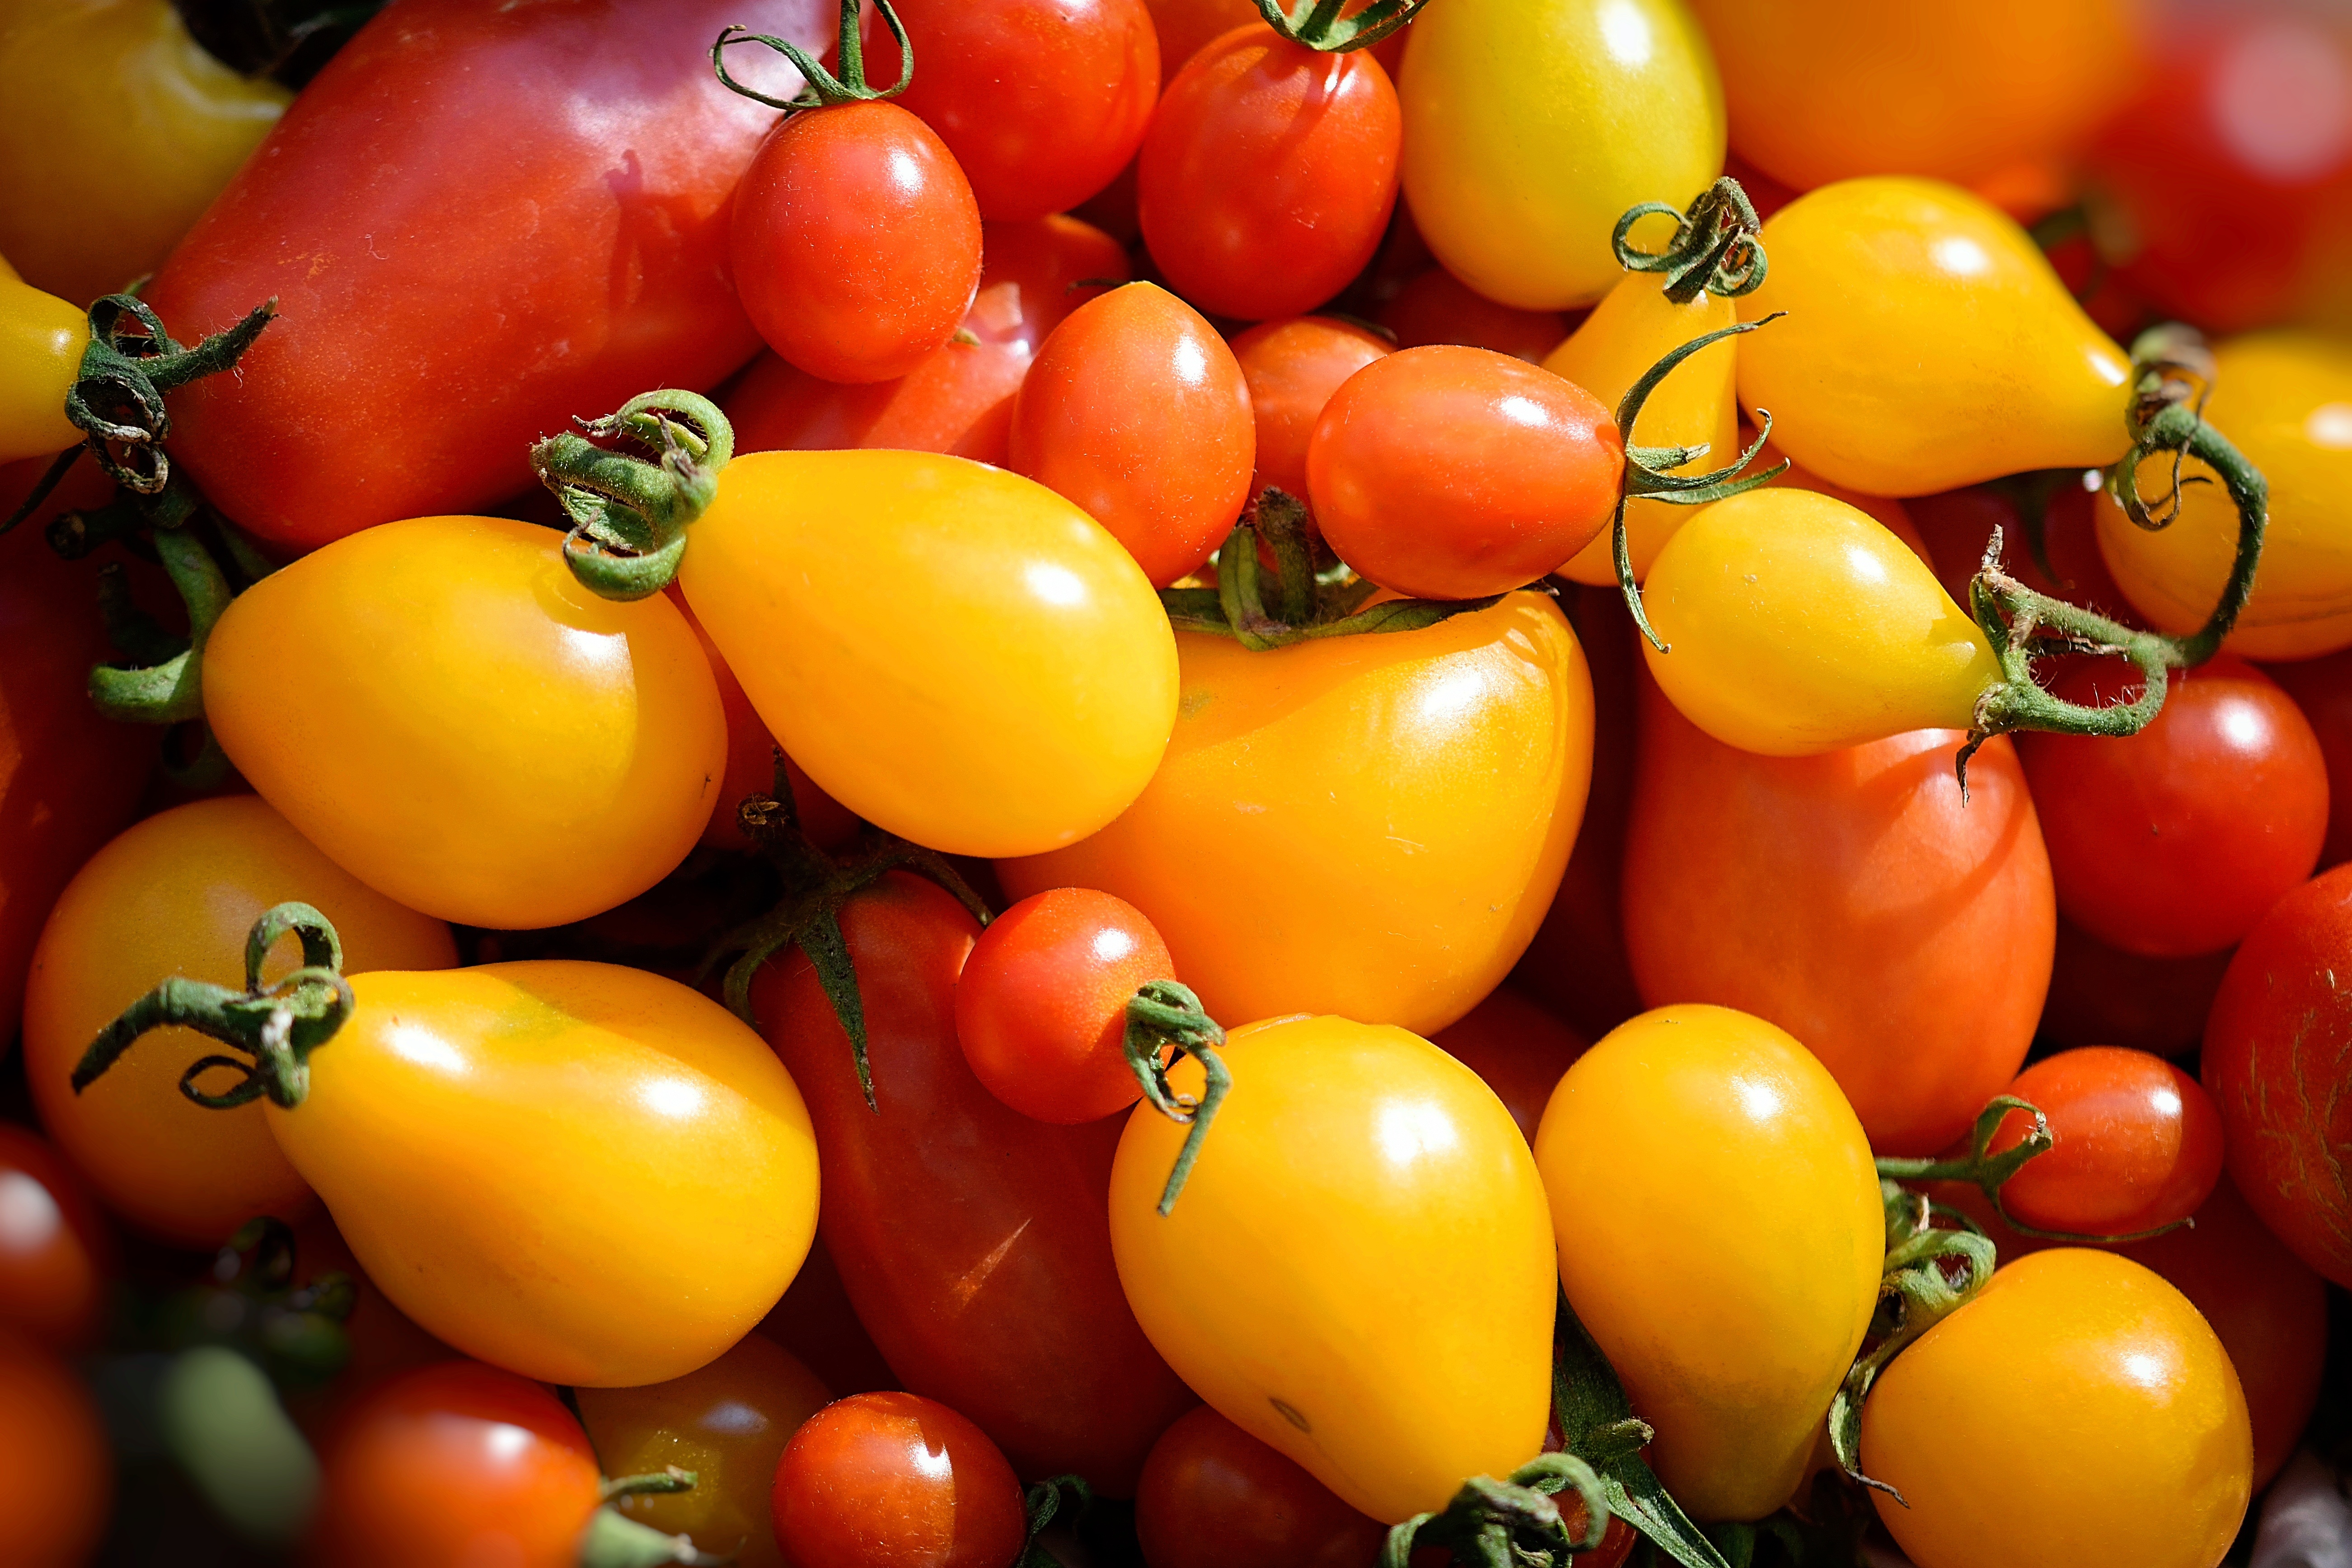
plant, fruit, food, red, produce, vegetable, yellow, garden, tomato, background, vegetables, tomatoes, wallpaper, flowering plant, yellow tomatoes, land plant, potato and tomato genus